Ernst Kipfer

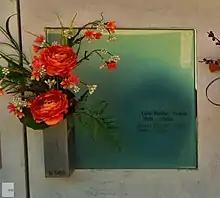
urn grave of Ernst Kipfer on the Friedhof am Hörnli, Riehen BS

Ernst Kipfer (3 November 1915 – 7 February 2016) was a Swiss footballer who played for FC Basel and Lausanne-Sport. He played as goalkeeper.